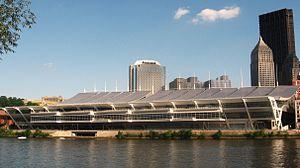
Le David L. Lawrence Convention Center est un bâtiment de Pittsburgh aux États-Unis.
Rafael Viñoly est un architecte uruguayen.